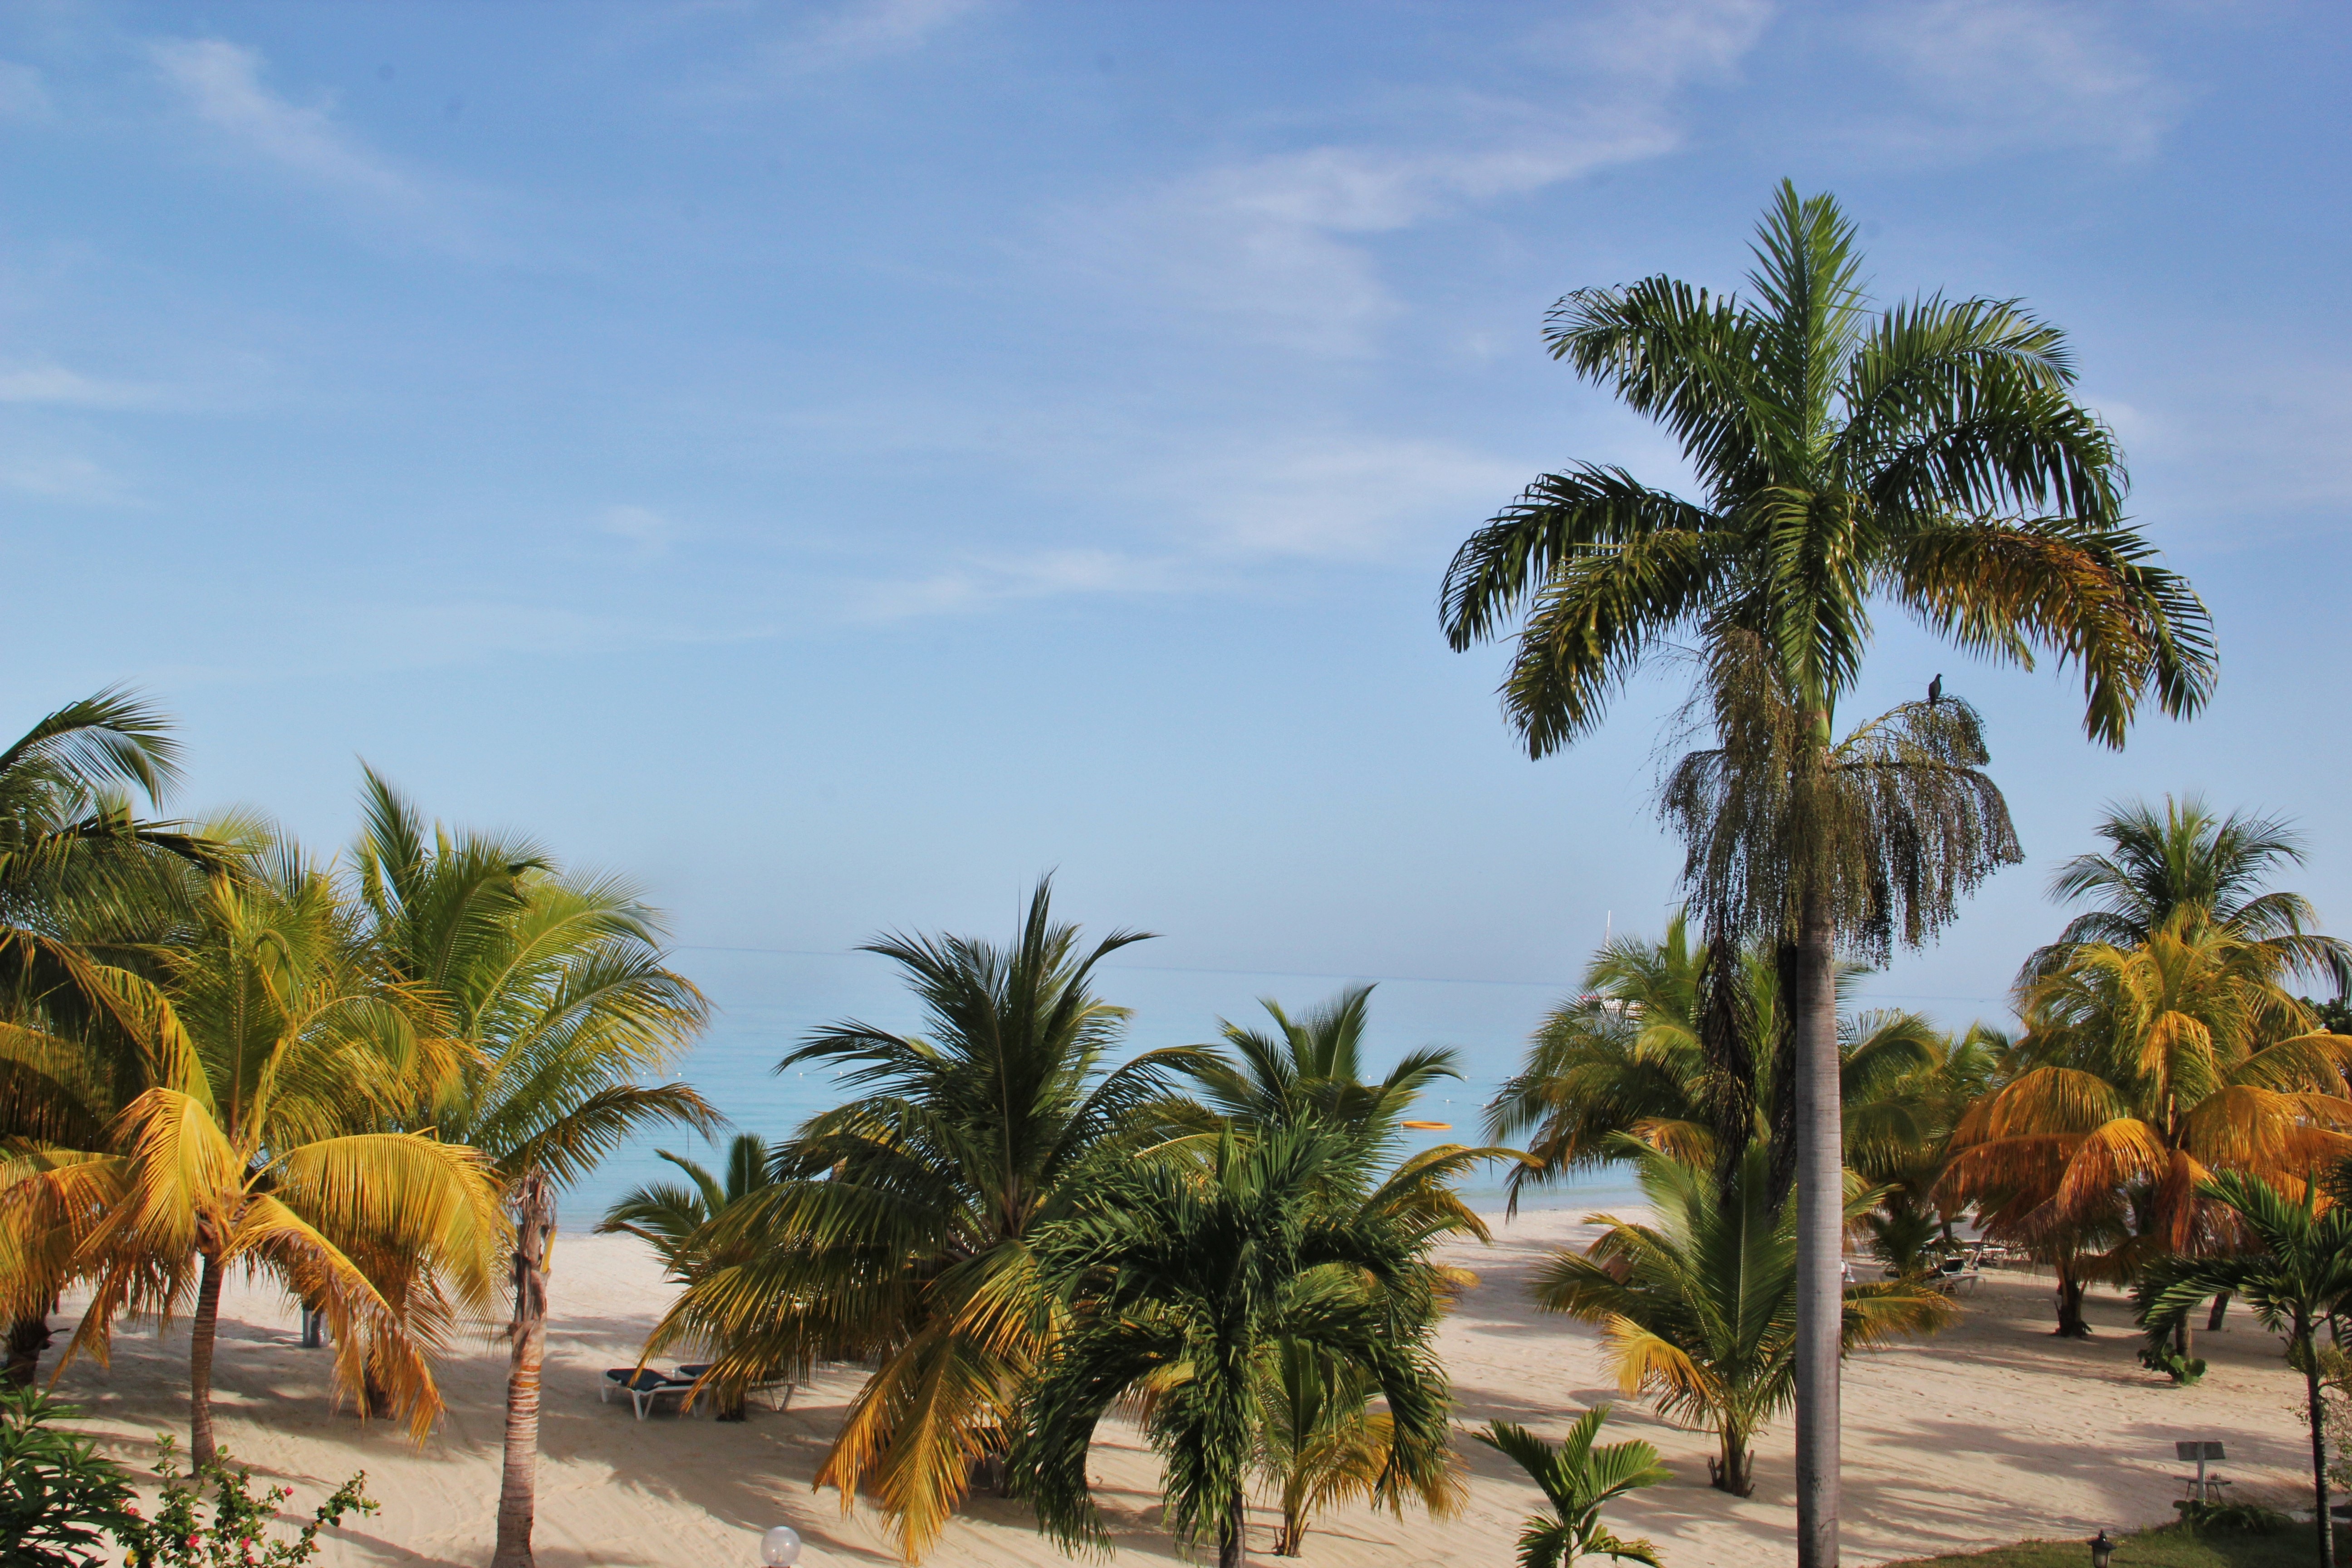
beach, landscape, sea, coast, tree, nature, plant, sky, atmosphere, vacation, paradise, holiday, resort, motif, jamaica, caribbean, exotic, mood, palm trees, tropics, gorgeous, atmospheric, flowering plant, date palm, typical jamaican, land plant, arecales, palm family, borassus flabellifer